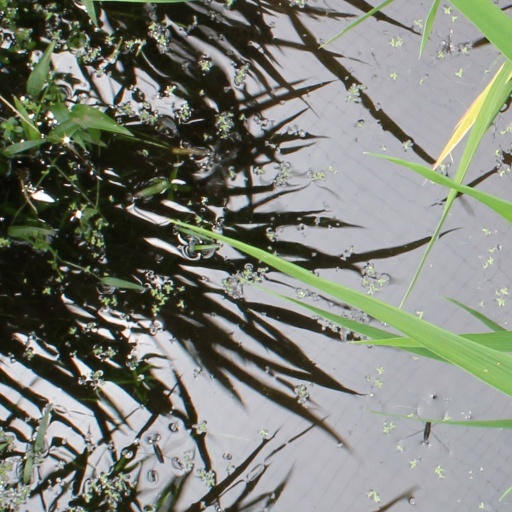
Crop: rice